Félia Litvinne

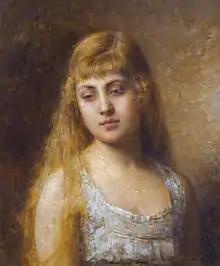
Young Felia Litvinne (Alexei Harlamov)

Born in St Petersburg, Russian Empire as Françoise-Jeanne Schütz in 1860, her father was Russian, and her mother was French-Canadian (from Canada East). After study in Russia, Switzerland and Italy, she became multi-lingual. Then, she moved with her family to Paris, where she studied singing with Madame Barthe-Banderali for three years and took lessons with Pauline Viardot and Victor Maurel. She possessed a wide range, encompassing both mezzo-soprano and soprano coloratura roles. She made her stage debut at the Théâtre-Italien in 1883, as Amelia in Verdi's "Simon Boccanegra", as a last-minute replacement for Fidès Devriès.